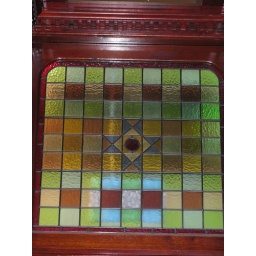
Stained glass window in The Strand